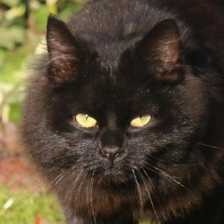
Label: animals